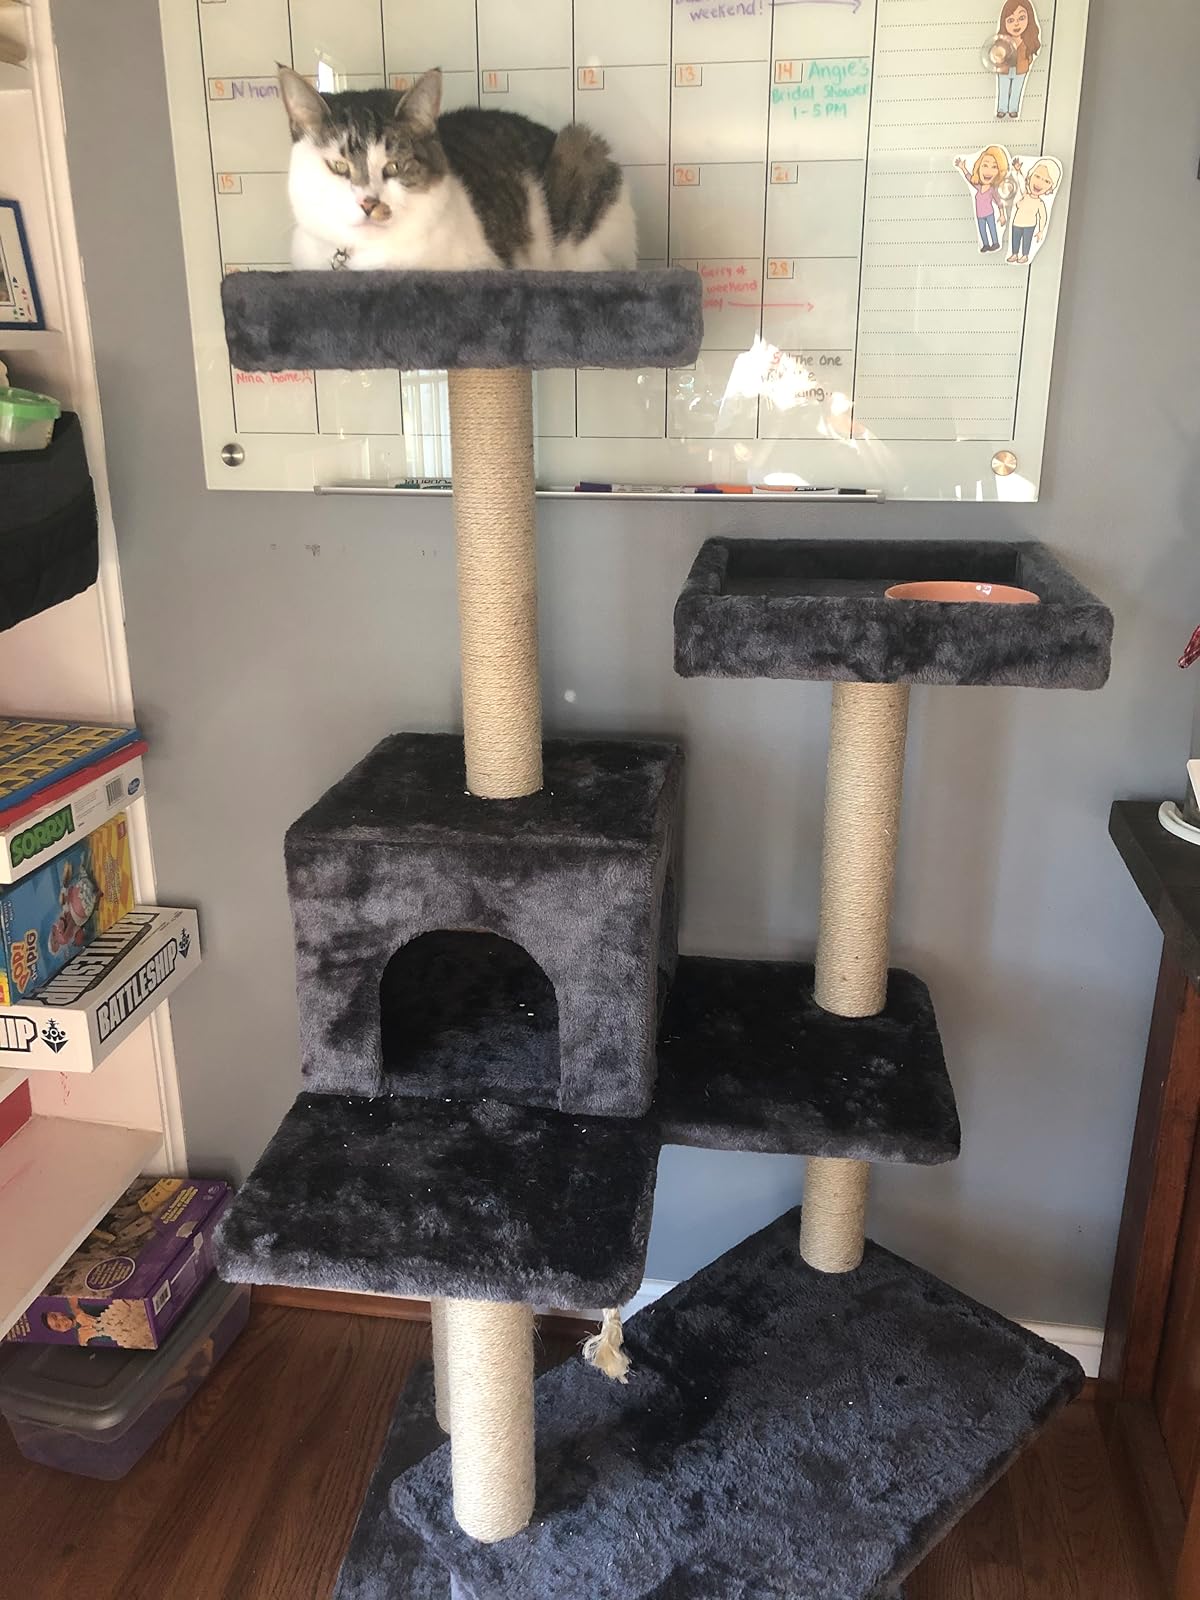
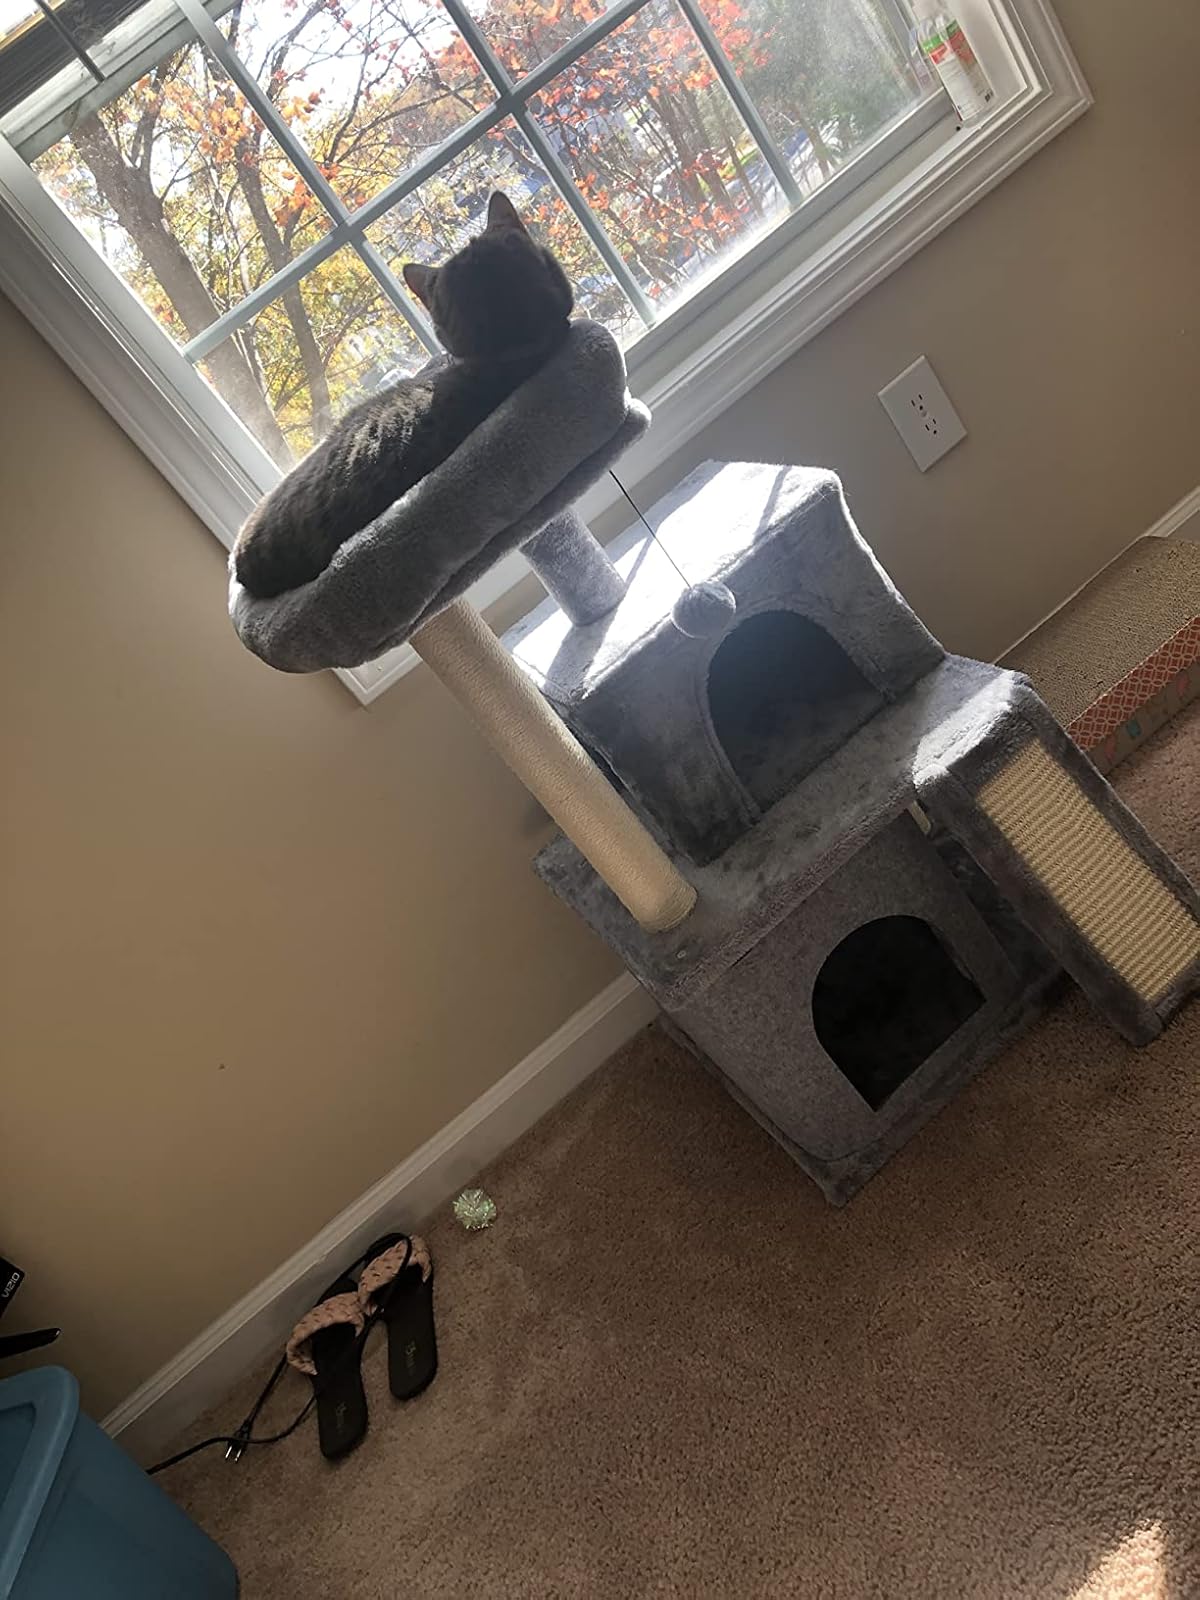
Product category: items_cat tree
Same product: no